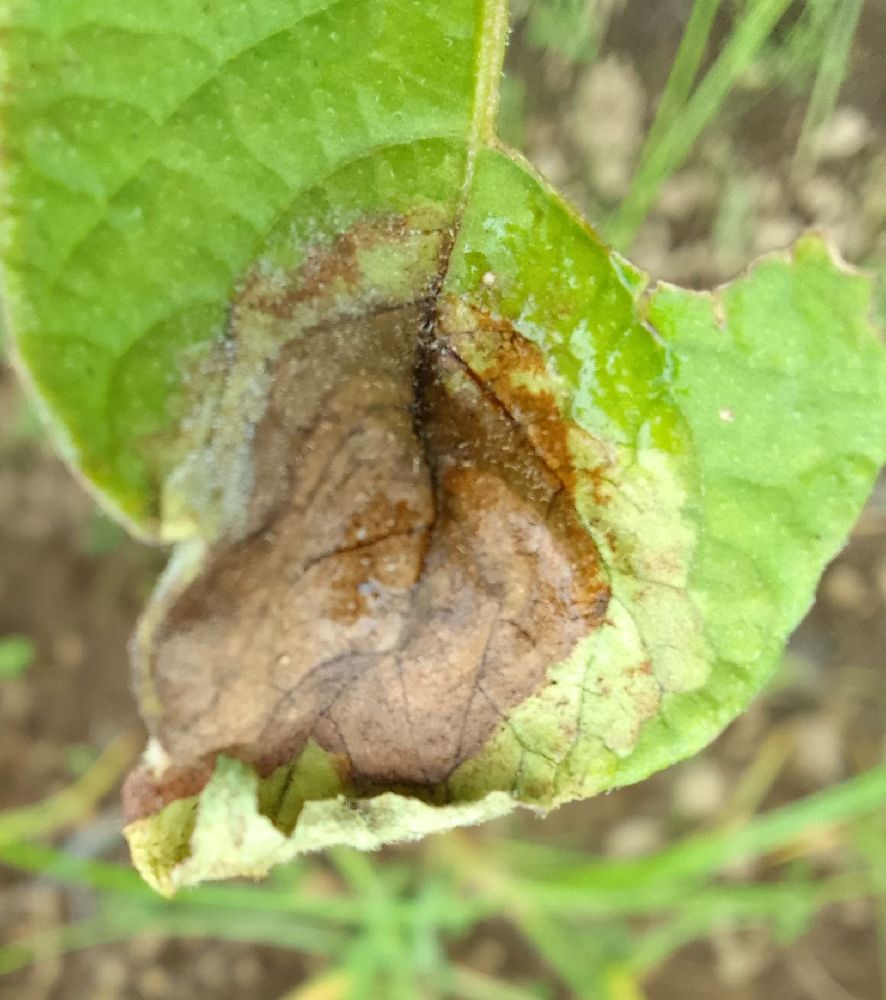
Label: Late blight